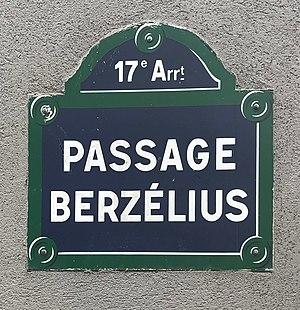
Image de Paris, septembre 2018.
Le passage Berzélius est une voie située dans le quartier des Épinettes du 17ᵉ arrondissement de Paris.